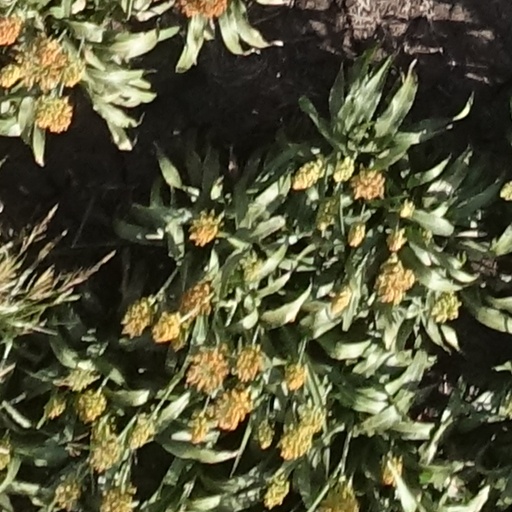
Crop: sorghum